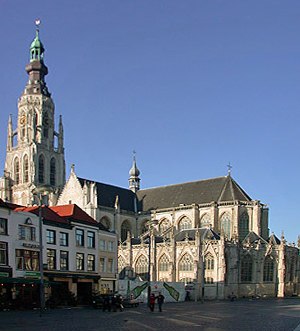
Breda
Kirke i Breda
Breda er en by i det sydlige Nederland med et indbyggertal på cirka 170.000. Byen ligger i provinsen Nord-Brabant.